Holly

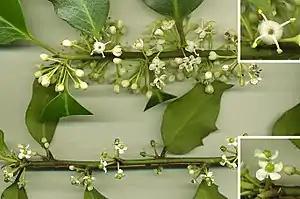
Hollies (here, "Ilex aquifolium") are dioecious: (above) shoot with flowers from male plant; (top right) male flower enlarged from female plant; (lower right) female flower enlarged, showing ovary and reduced, sterile stamens with no pollen.

The phylogeography of this group provides examples of various speciation mechanisms at work. In this scenario ancestors of this group became isolated from the remaining "Ilex" when the Earth mass broke away into Gondwana and Laurasia about 82million years ago, resulting in a physical separation of the groups and beginning a process of change to adapt to new conditions. This mechanism is called allopatric speciation. Over time, survivor species of the holly genus adapted to different ecological niches. This led to reproductive isolation, an example of ecological speciation. In the Pliocene, around five million years ago, mountain formation diversified the landscape and provided new opportunities for speciation within the genus.